Least weasel

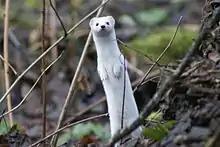
The winter coat is conspicuous when there is no snow on the ground.

The winter fur is dense, but short and closely fitting. In northern subspecies, the fur is soft and silky, but coarse in southern forms. The summer fur is very short, sparser and rougher. The upper parts in the summer fur are dark, but vary geographically from dark-tawny or dark-chocolate to light pale tawny or sandy. The lower parts, including the lower jaw and inner sides of the legs, are white. There is often a brown spot at the corner of the mouth. The dividing line between the dark upper and light lower parts is usually straight but sometimes forms an irregular line. The tail is brown, and sometimes the tip is a little darker but it is never black. In the northern part of its range and at high altitudes, the least weasel changes colour in the winter, the coat becoming pure white and exhibiting a few black hairs in rare circumstances.